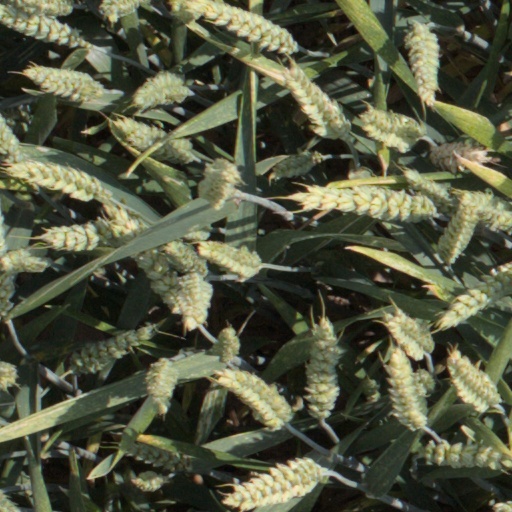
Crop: wheat